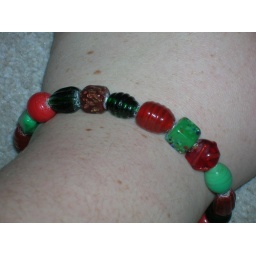
The 1st bracelet in the set - it is made out of mixed red and green glass beads.